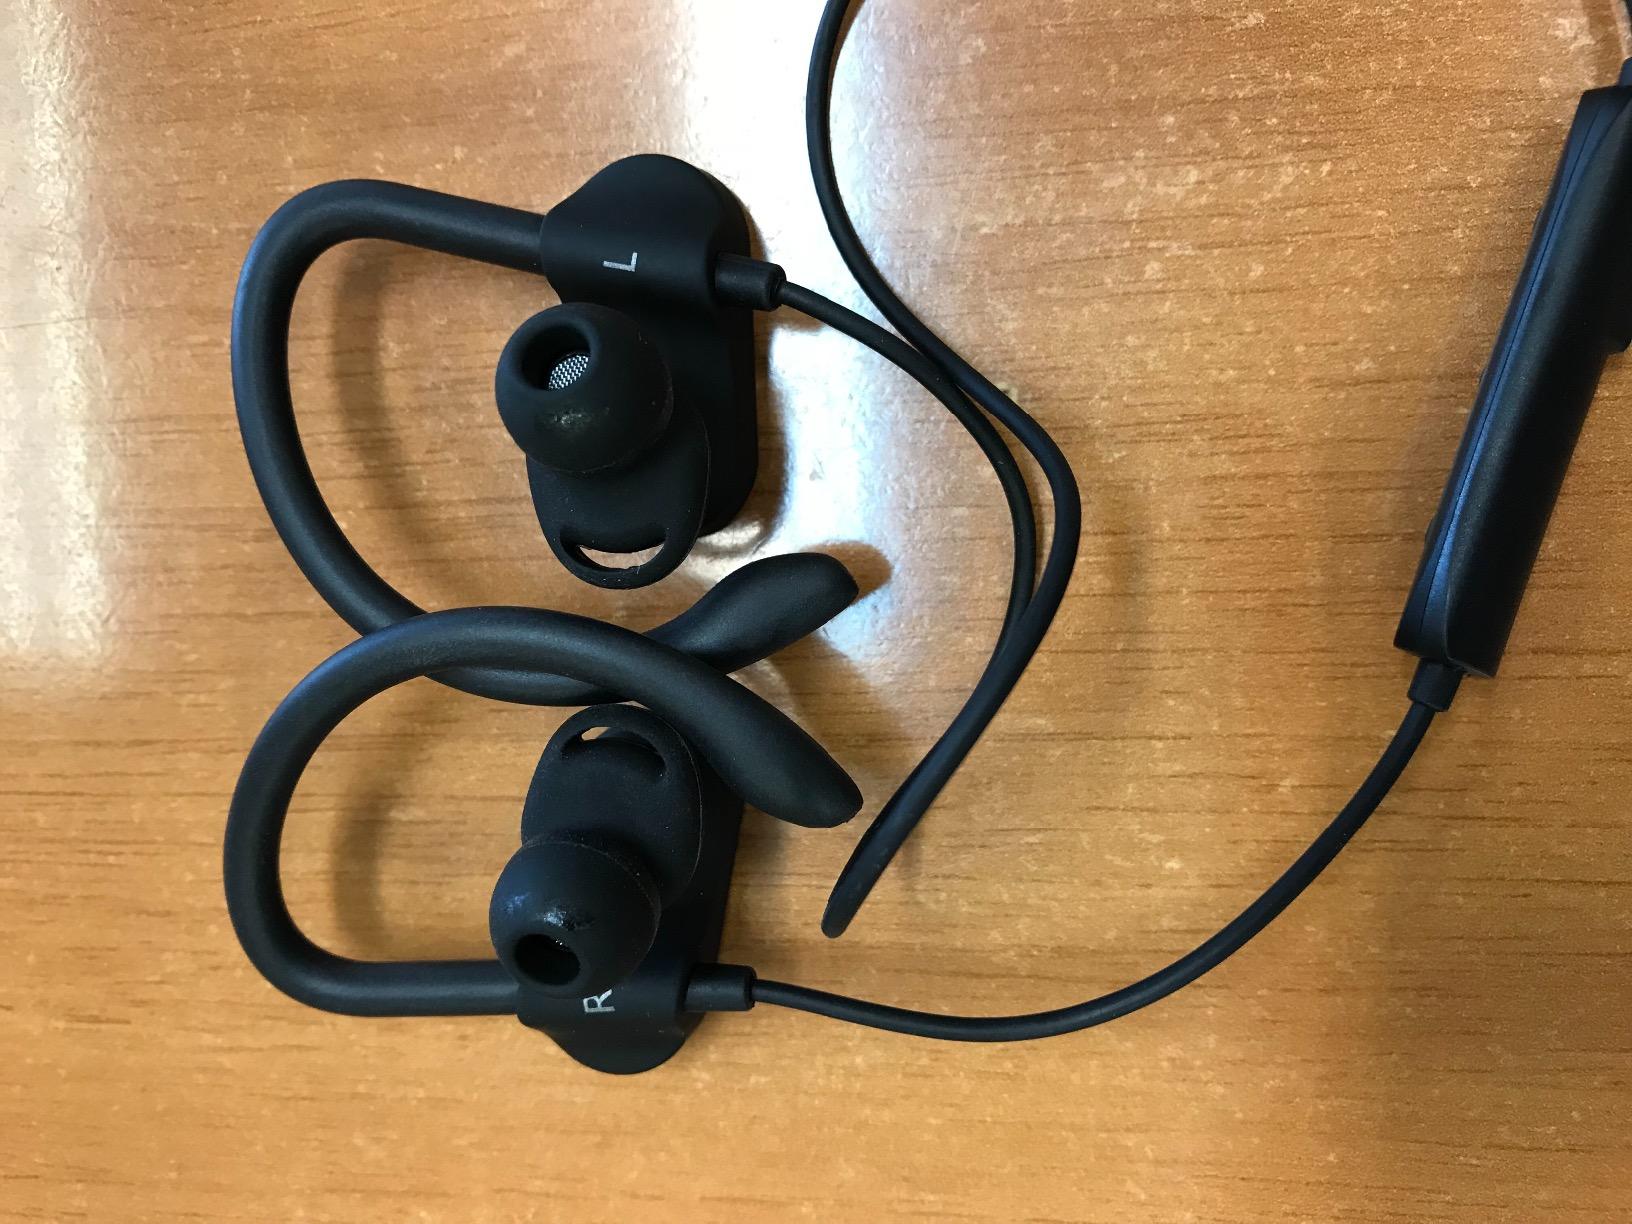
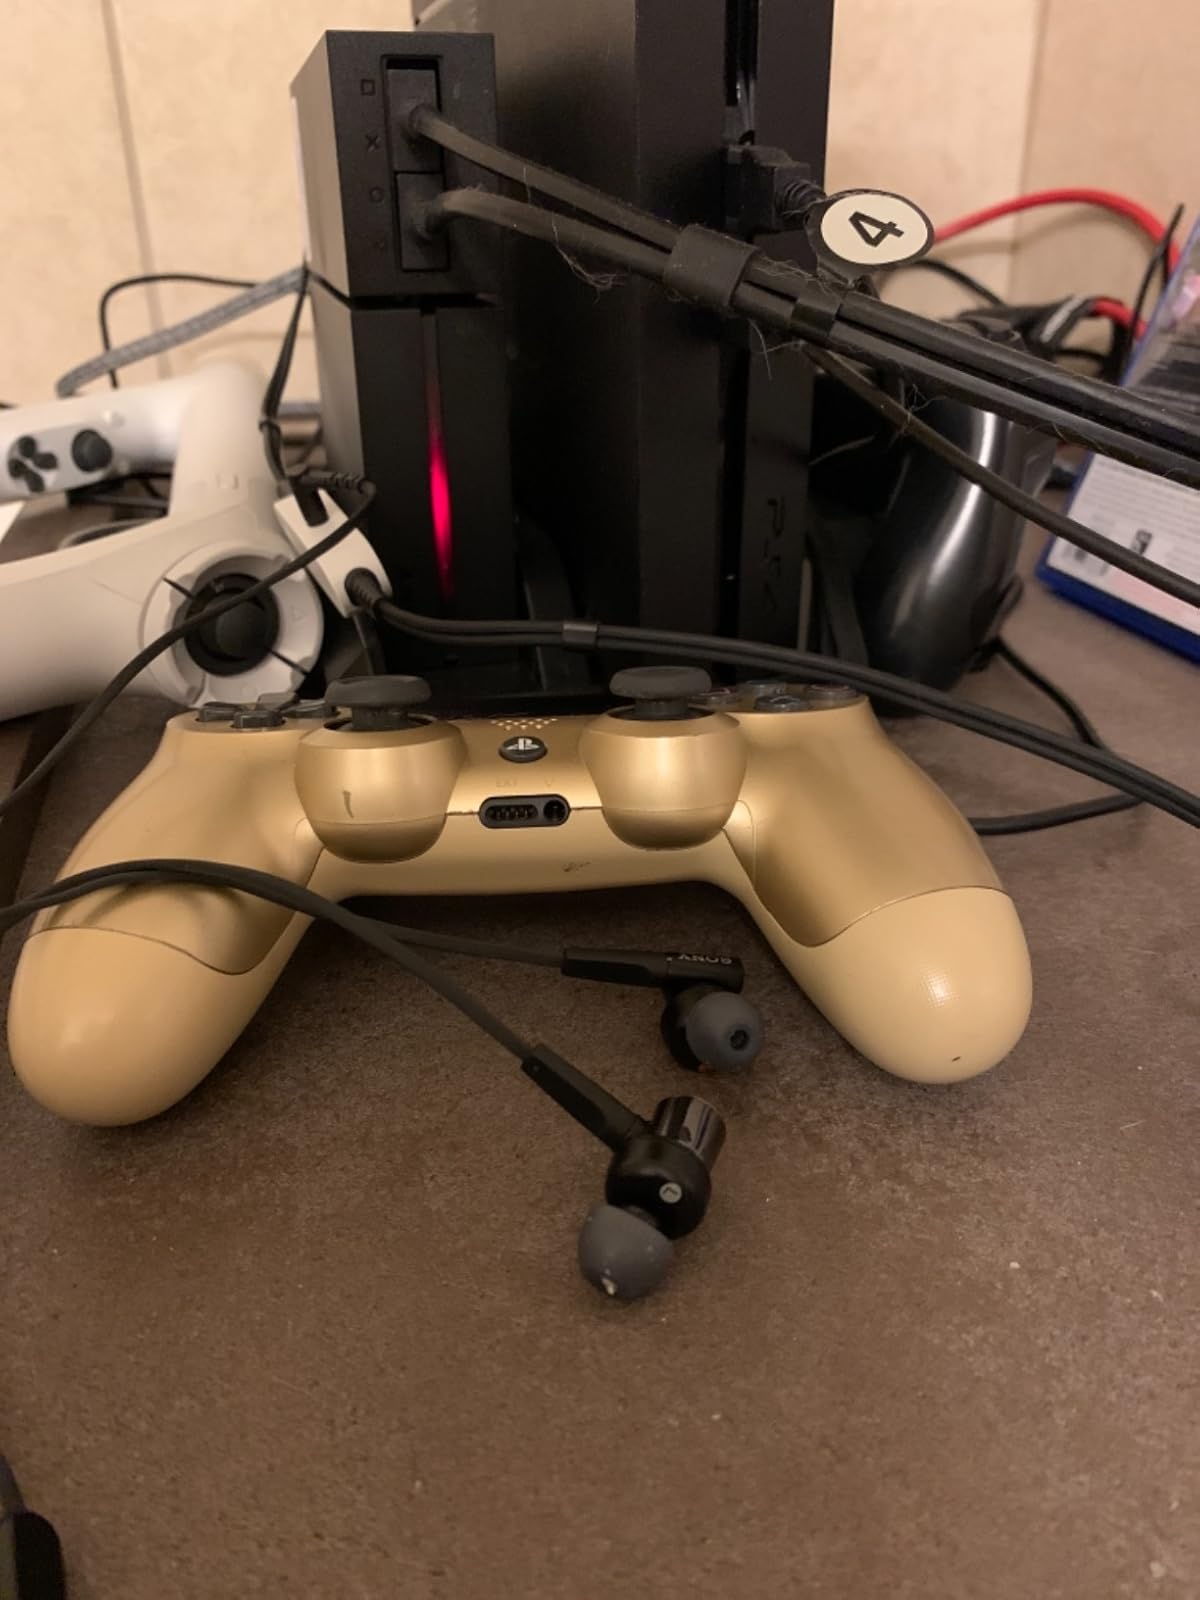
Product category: headphones
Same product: no